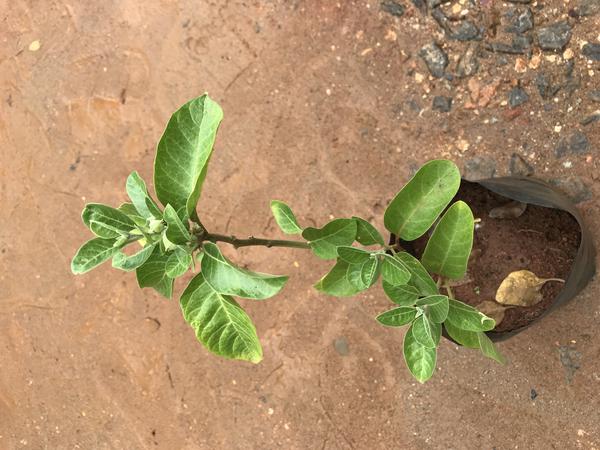
Plant: Ashwagandha